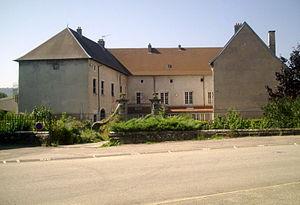
Commune de Tonnoy, château
Tonnoy est une commune française située dans le département de Meurthe-et-Moselle et la région Grand Est. Elle est rattachée à l'arrondissement de Nancy, au canton de Luneville-2 et à la communauté de communes du Saintois au Vermois.